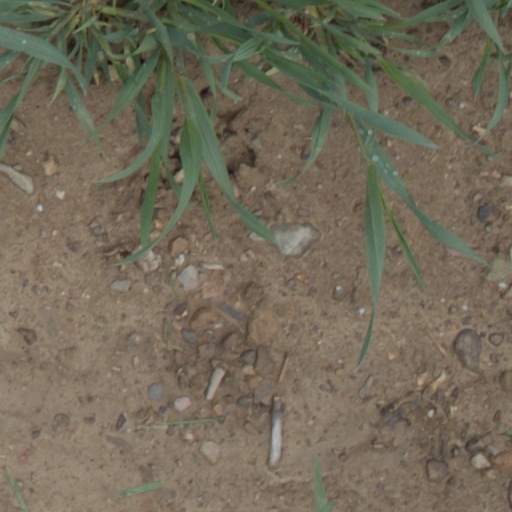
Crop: wheat